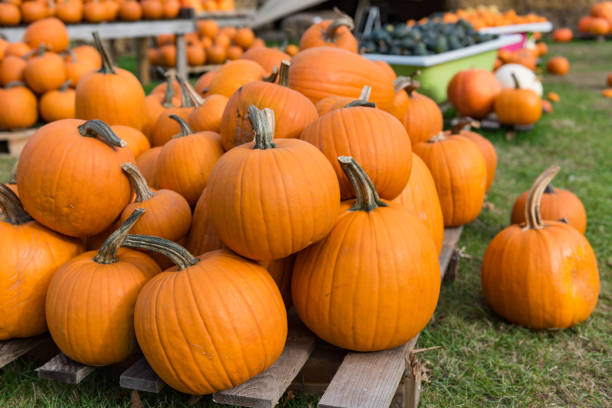
Label: pumpkin